Duncan Siemens

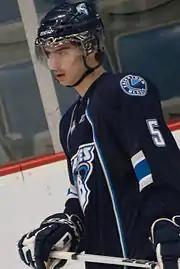
Siemens during his tenure with the Saskatoon Blades.

In his rookie year with the Blades as a 16-year-old, Siemens appeared in 57 games from the blueline contributing with 20 points for the 2009–10 season. Showing early promise, Siemens was selected to Canada's under-18 team for the 2010 Ivan Hlinka Memorial Tournament, in which they captured the gold medal. In the 2011–12 season, Siemens was elevated to the Blades' top pairing alongside Avalanche draft pick, Stefan Elliott. Combining in a formidable partnership, Siemens whilst defensively minded contributed with a career high 43 points in 72 games, earning a selection to the WHL's Second All-Star Team.